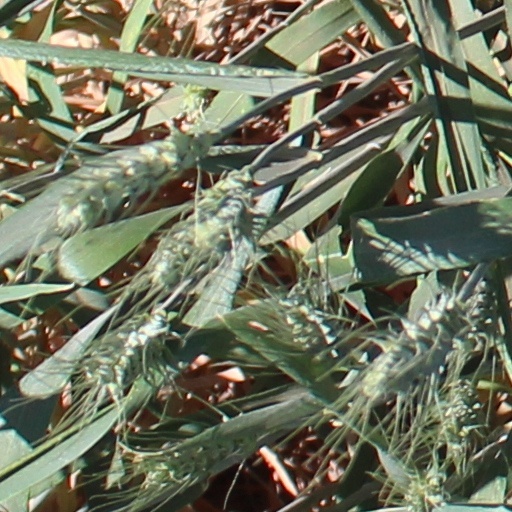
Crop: wheat